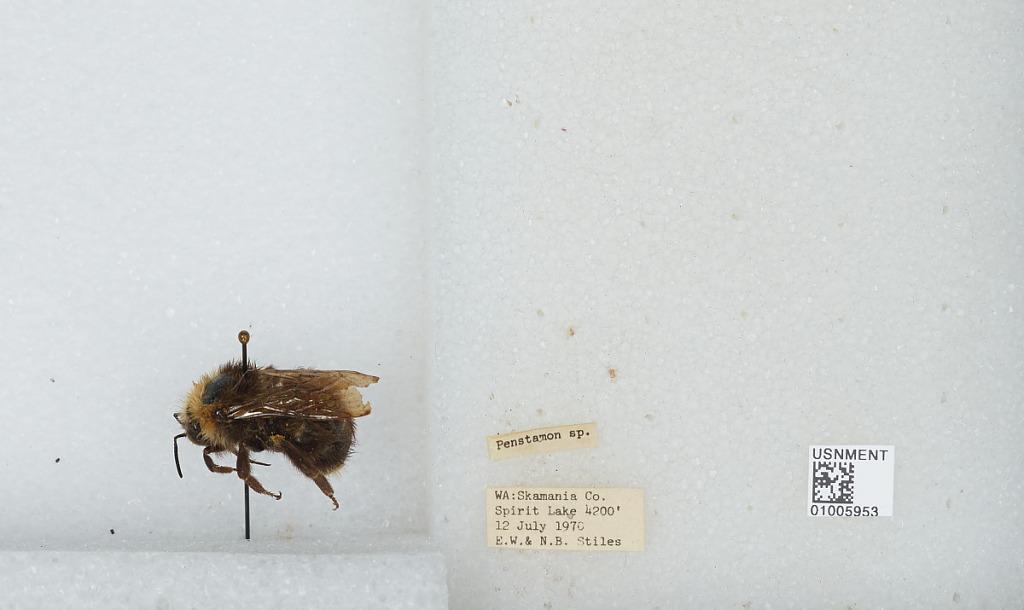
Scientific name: Bombus (Psithyrus) fernaldae (Franklin)
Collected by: E. Stiles & N. Stiles
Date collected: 1970-7-12
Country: United States
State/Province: Washington
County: Skamania
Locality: Spirit Lake
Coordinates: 46.2731, -122.135